Lipa Feingold

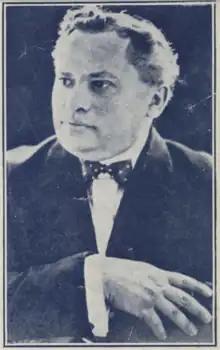
Lipa Feingold, 1920s

Lipa Feingold (1878–1945) was a Russian-born American songwriter, pianist, composer, and jeweler. The peak of his popularity as a composer was in the 1920s and 1930s; his pieces were performed by many well-known New York Jewish music figures such as Abe Ellstein, Yossele Rosenblatt and Alexander Olshanetsky, and later by Theodore Bikel and Leibele Waldman.